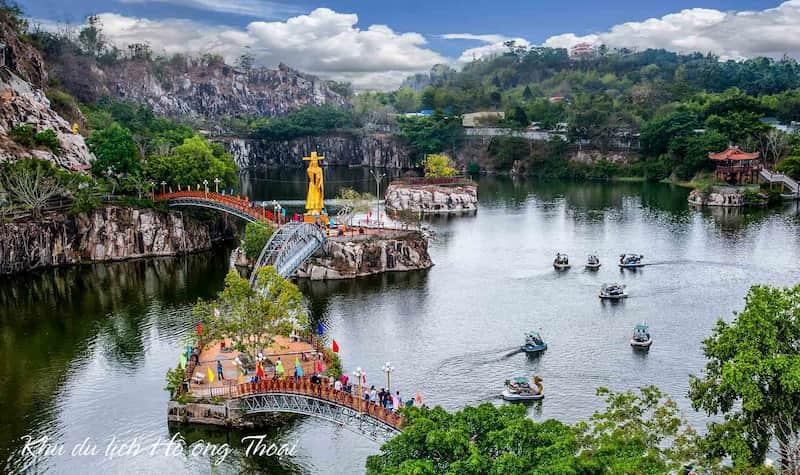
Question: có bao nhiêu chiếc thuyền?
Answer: bảy chiếc thuyền